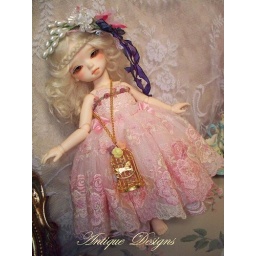
4 piece set,pink lace overdress,pink lace under skirt,jewellery birdcage charm with horse and clock pendant,rose detail,and floral hairclip